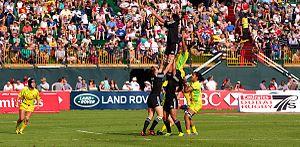
Le Tournoi féminin de Dubaï de rugby à sept est une compétition de rugby à sept, qui se déroule à Dubaï dans le cadre du World Rugby Women's Sevens Series.